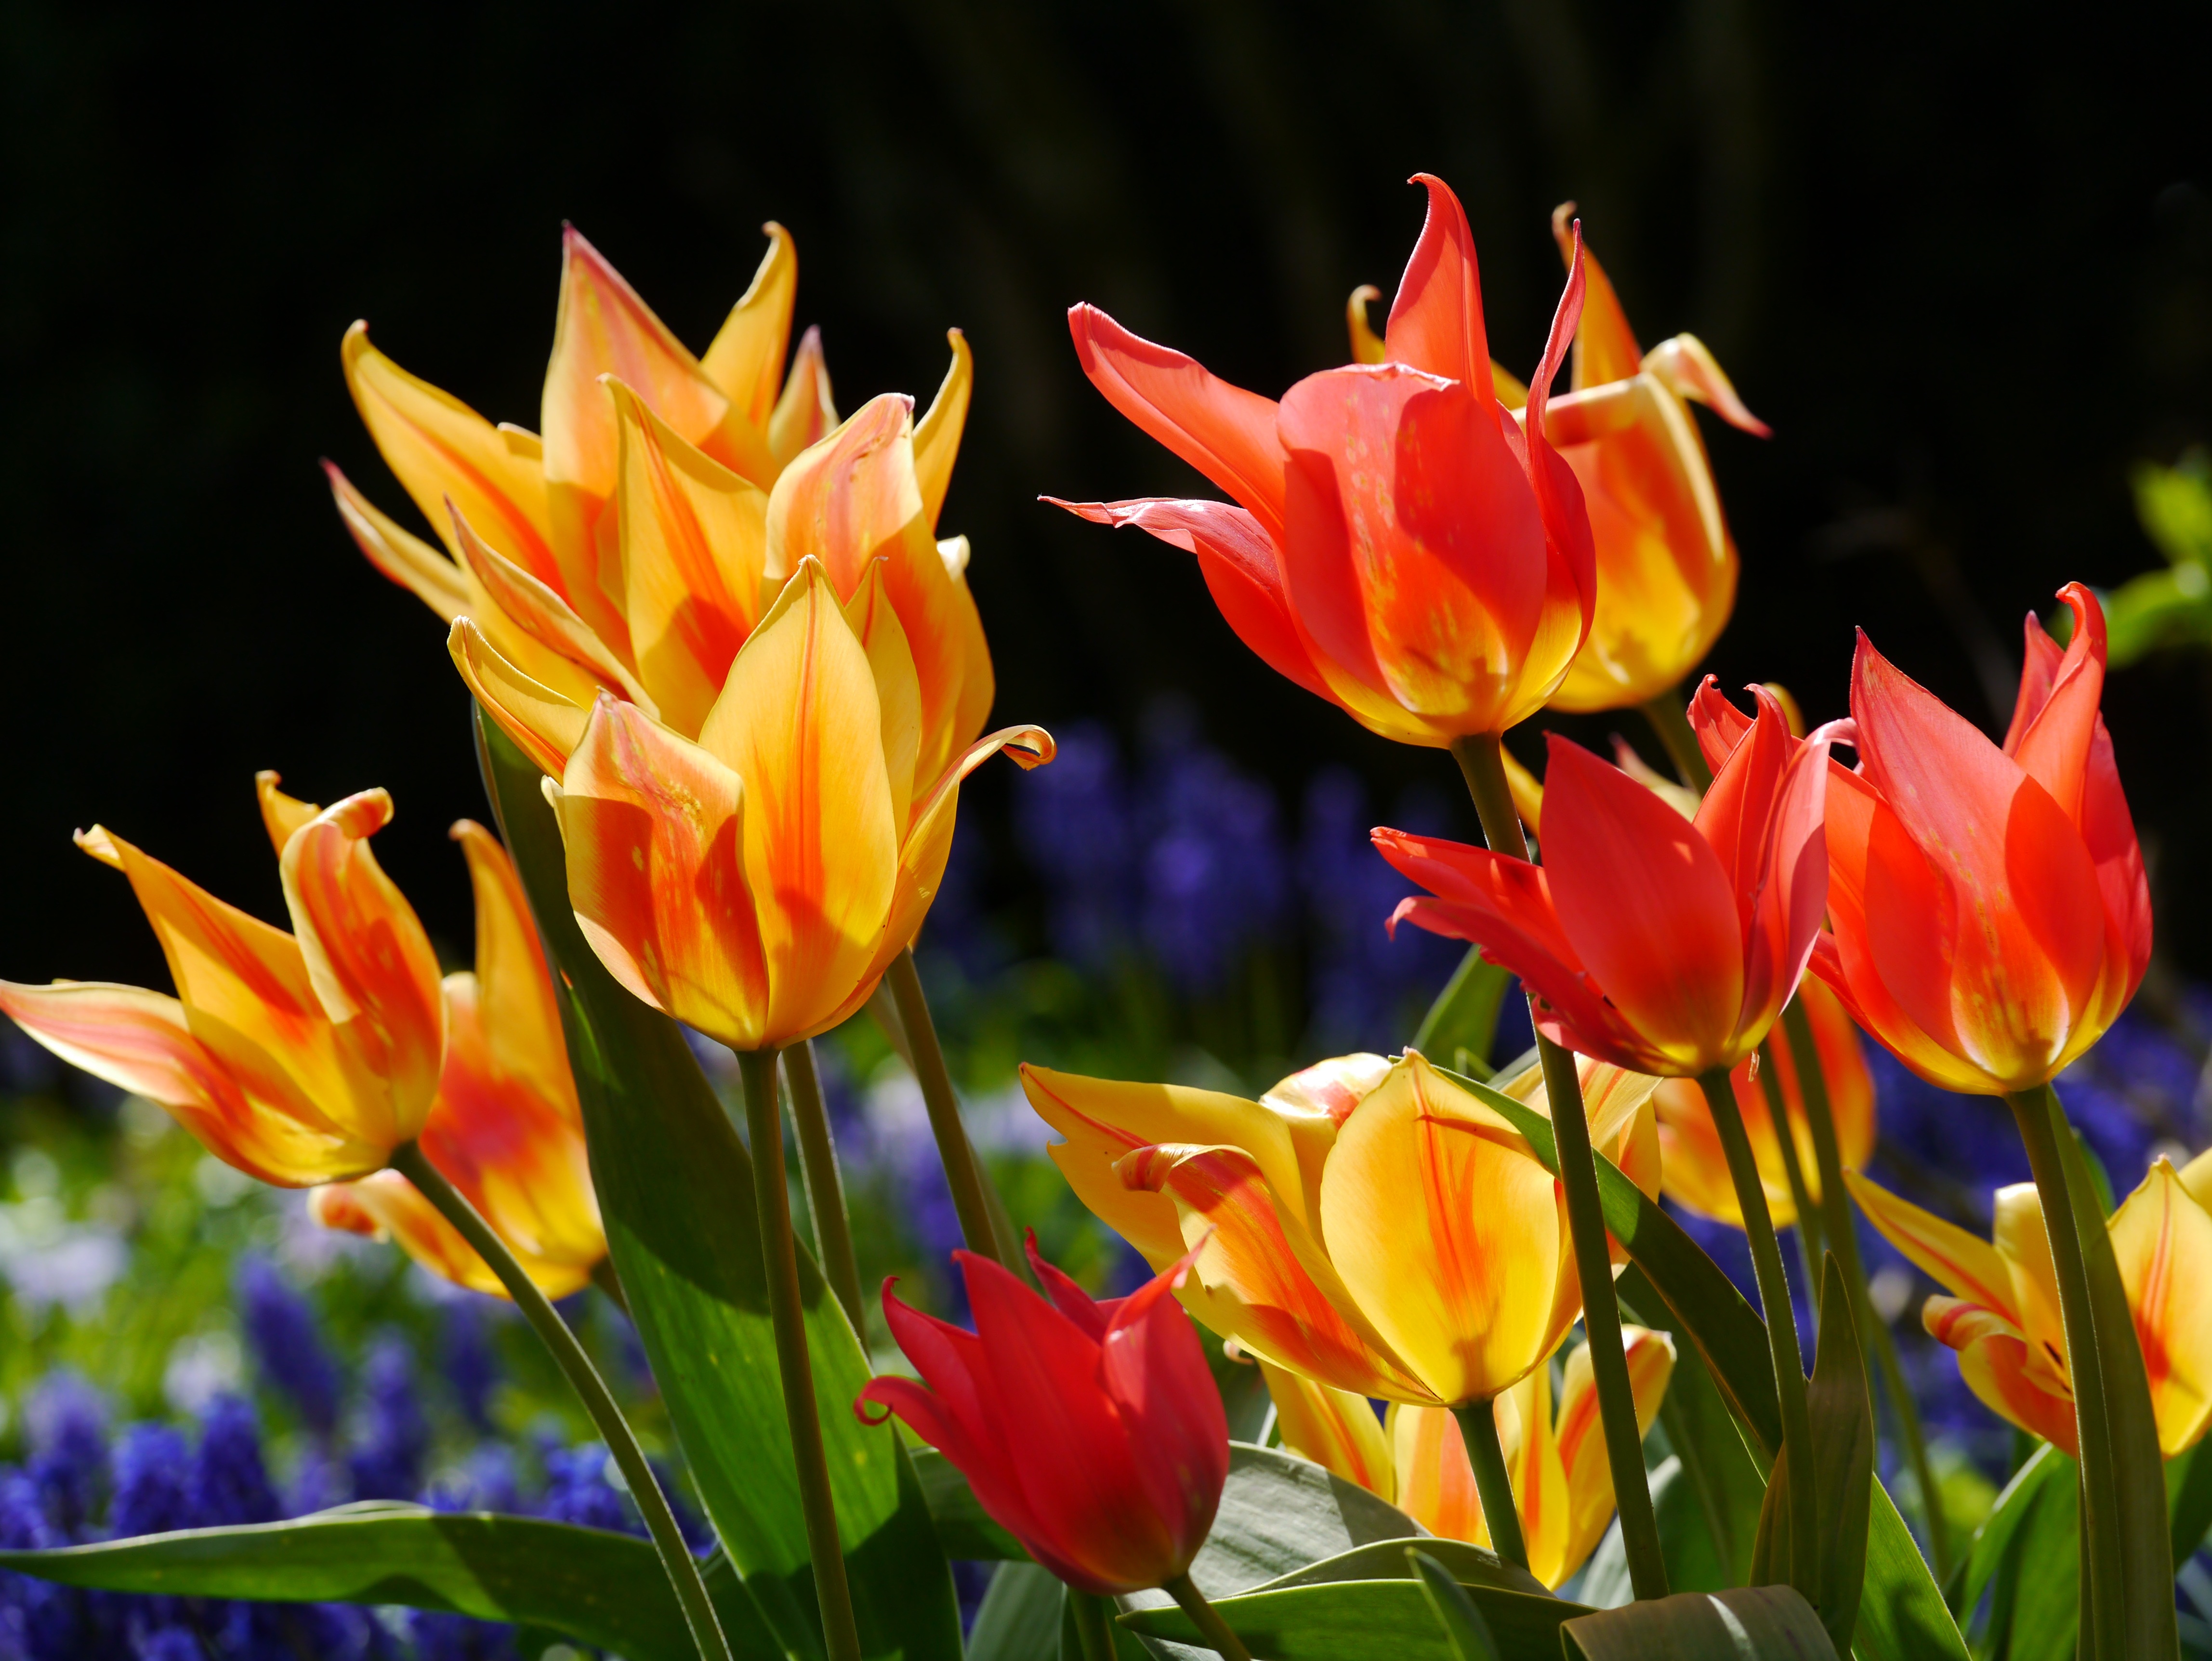
nature, plant, flower, petal, bloom, cup, tulip, orange, spring, red, botany, colorful, yellow, garden, flora, bed, tulips, early bloomer, back light, macro photography, flamed, flowering plant, signs of spring, lily family, perl hyacinth, plant stem, land plant, spring bed, colorful goblets